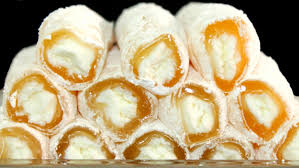
Yemek: lokum